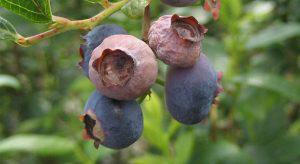
Plant: Blueberry
Disease: blueberry mummy berry